Spanish cruiser Almirante Cervera

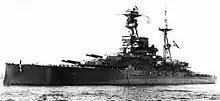
HMS "Royal Oak", one of the British battleships that defended the international shipping in Biscay during the Spanish Civil War.

After this operation in the Mediterranean, she spent the following months searching and occasionally seizing foreign blockade runners in Biscay. On 4 April 1937 she joined the armed trawler "Galerna" in the pursuit and subsequent sinking of the Panamanian-flagged merchant ship "Andra". The British-chartered freighter was eventually captured and later sunk by "Galerna". She then tried to stop the British merchant "Thorpehall" which, supported by three British destroyers, managed to slip away and get to Bilbao. On 21 April, "Almirante Cervera", along with "Galerna", was involved in a three-hour-long confrontation with the British battlecruiser and the destroyer , when the insurgent warships fired upon three British merchantmen in a fruitless attempt to stop them. After blunt exchanges between "Hood" and "Cervera", the freighters slipped into Bilbao supported by the fire of a coastal battery and the Basque armed trawler "Biskaya". On 4 July, in contrast, "Cervera" seized the French steamer "Trégastel" and drove off the British "Latymer" off Cantabria, when both ships attempted to enter Santander under the protection of the battleship . The British merchant "Gordonia" was also intercepted and arrested on 9 July, but she was eventually released and escorted to open seas by British naval units. On 14 July "Almirante Cervera", assisted again by "Galerna", seized the British cargo ship "Molton" off Santander, inside Spanish waters, despite the presence of the British battleship .